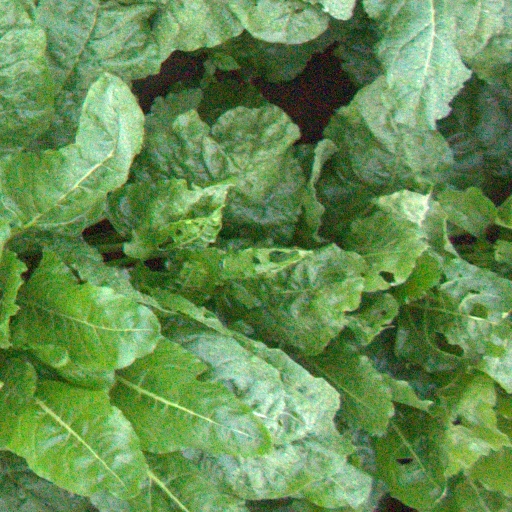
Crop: sugar beet